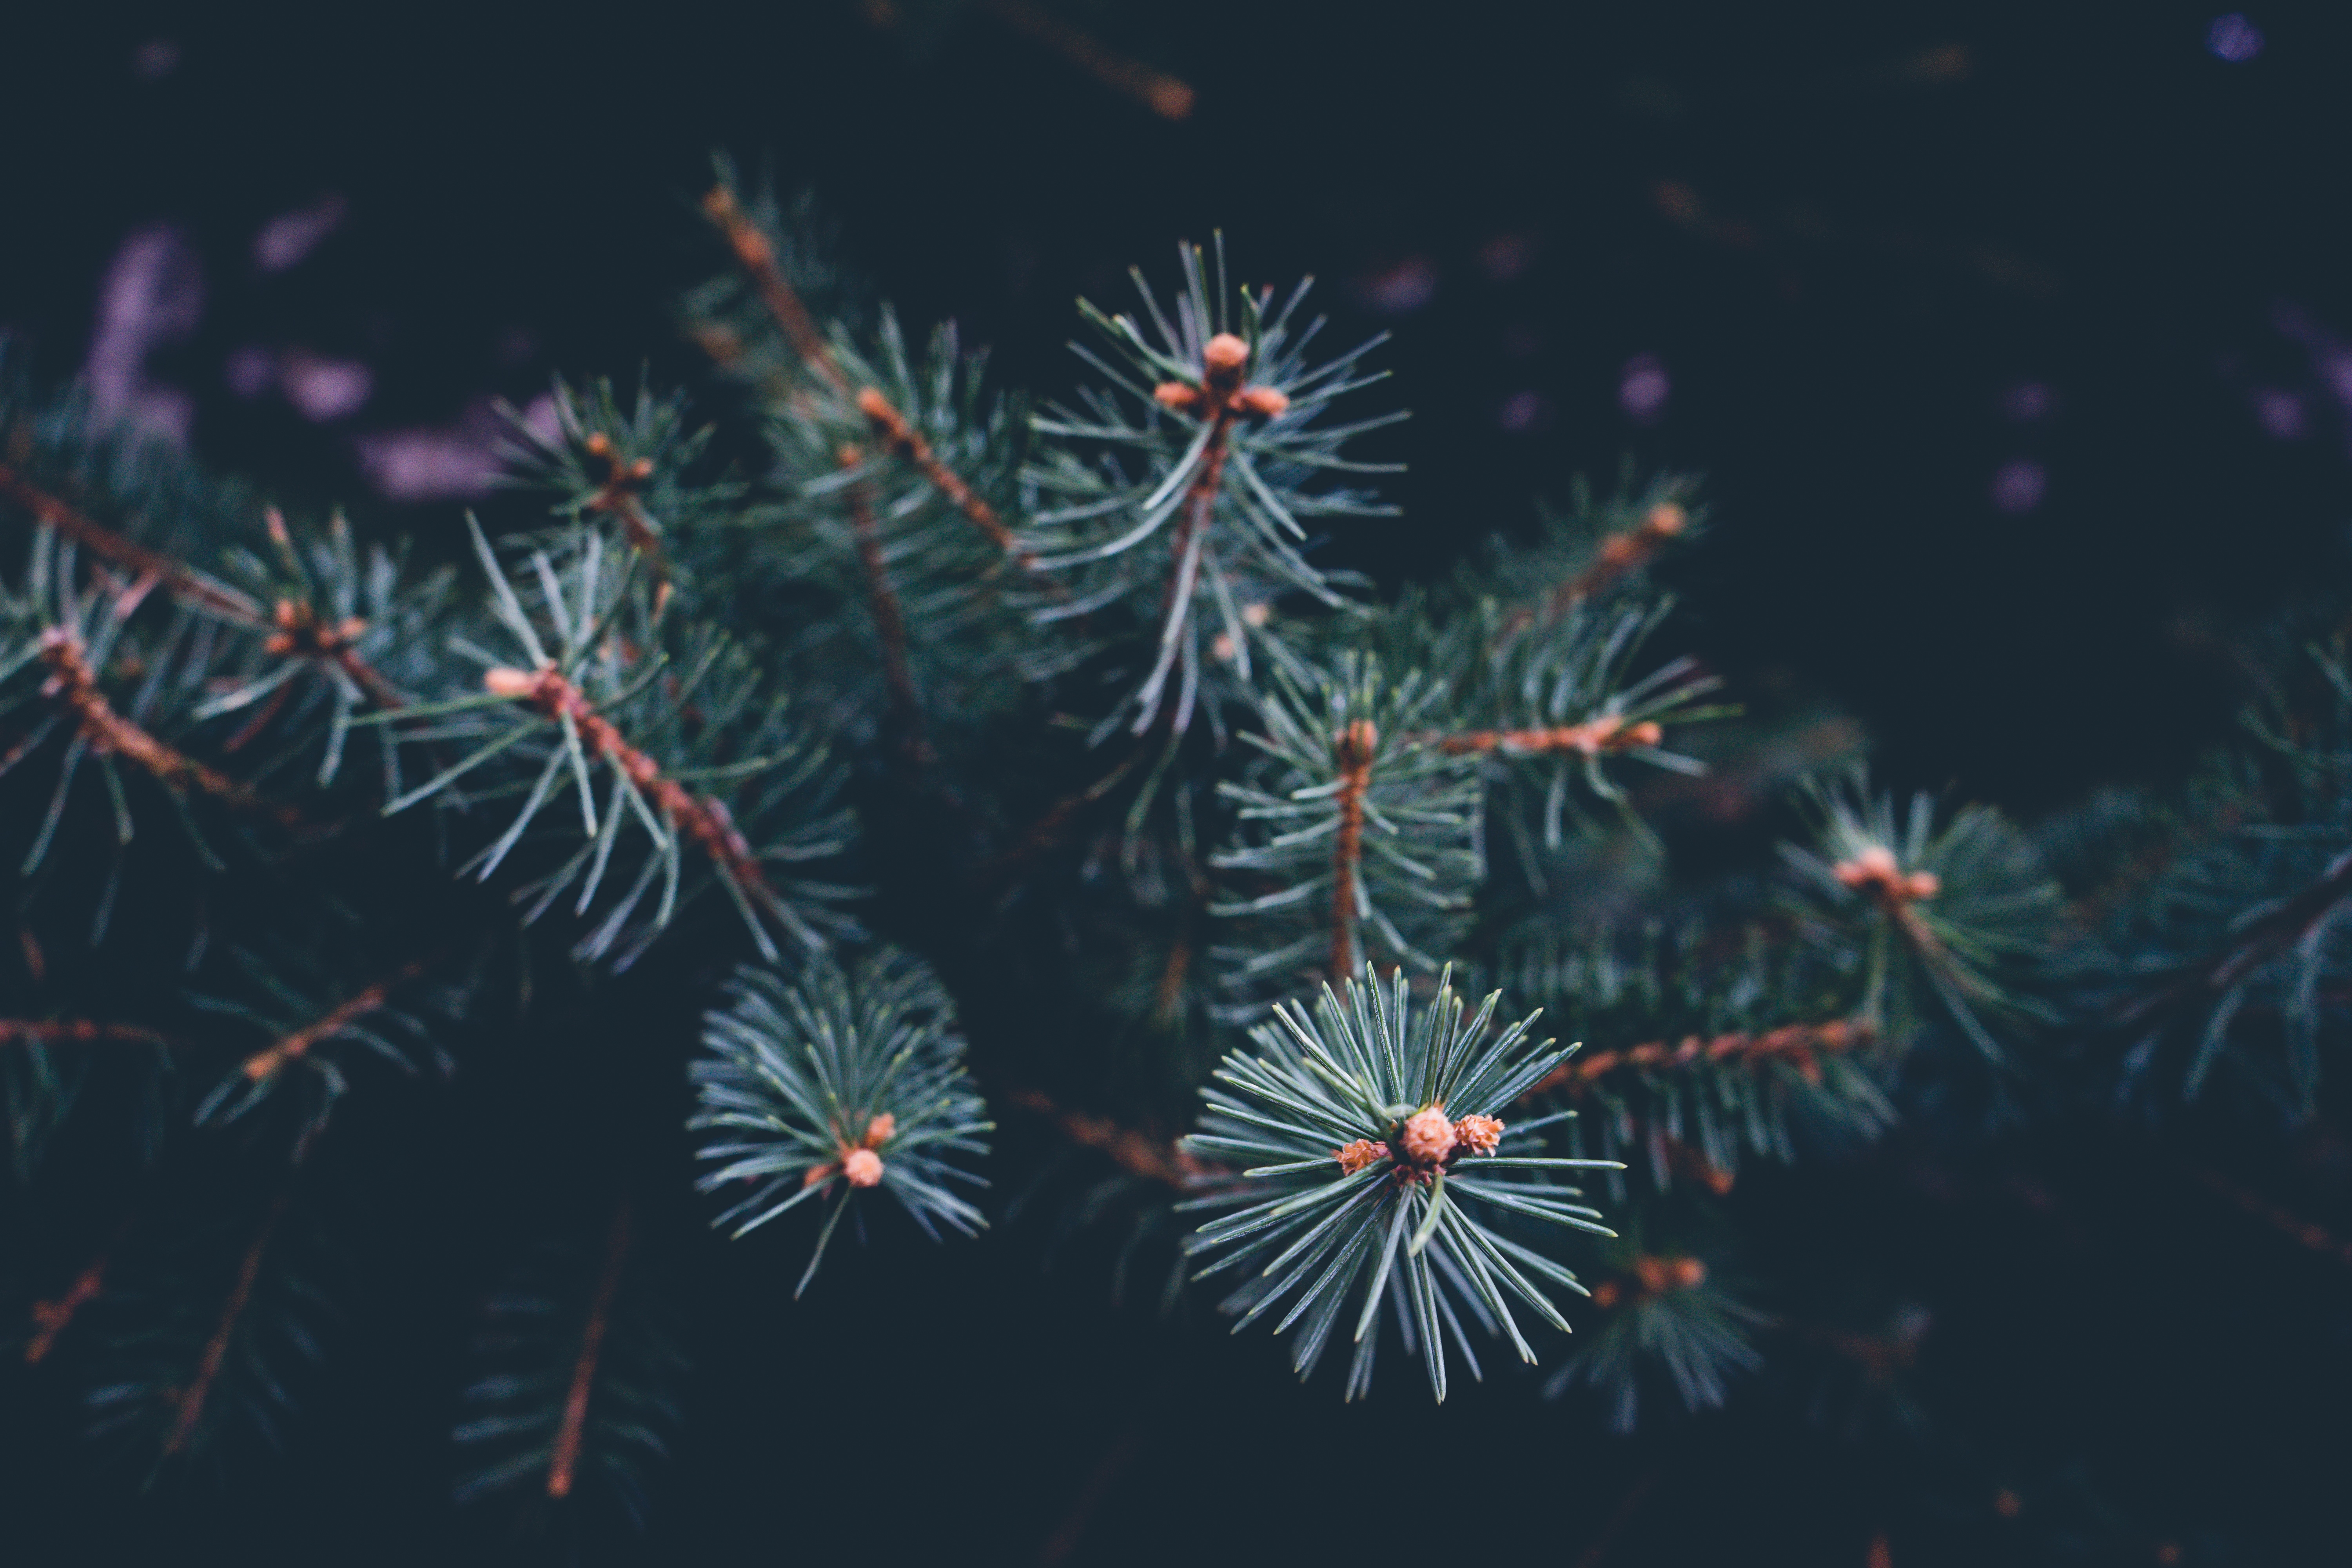
tree, branch, recreation, pine, christmas tree, pine tree, fir tree, fireworks, event, outdoor recreation